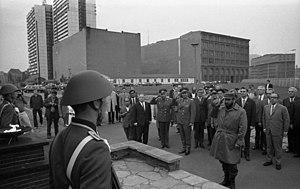
Reinhold Huhn, né le 8 mars 1942 à Braniewo en Prusse-Orientale et assassiné le 18 juin 1962 à Berlin-Est auprès du Mur de Berlin, est un policier est-allemand. Il est sans doute le mieux connu des six gardes frontaliers est-allemands tués par des personnes passant le Mur vers l'Ouest entre 1962 et 1980.